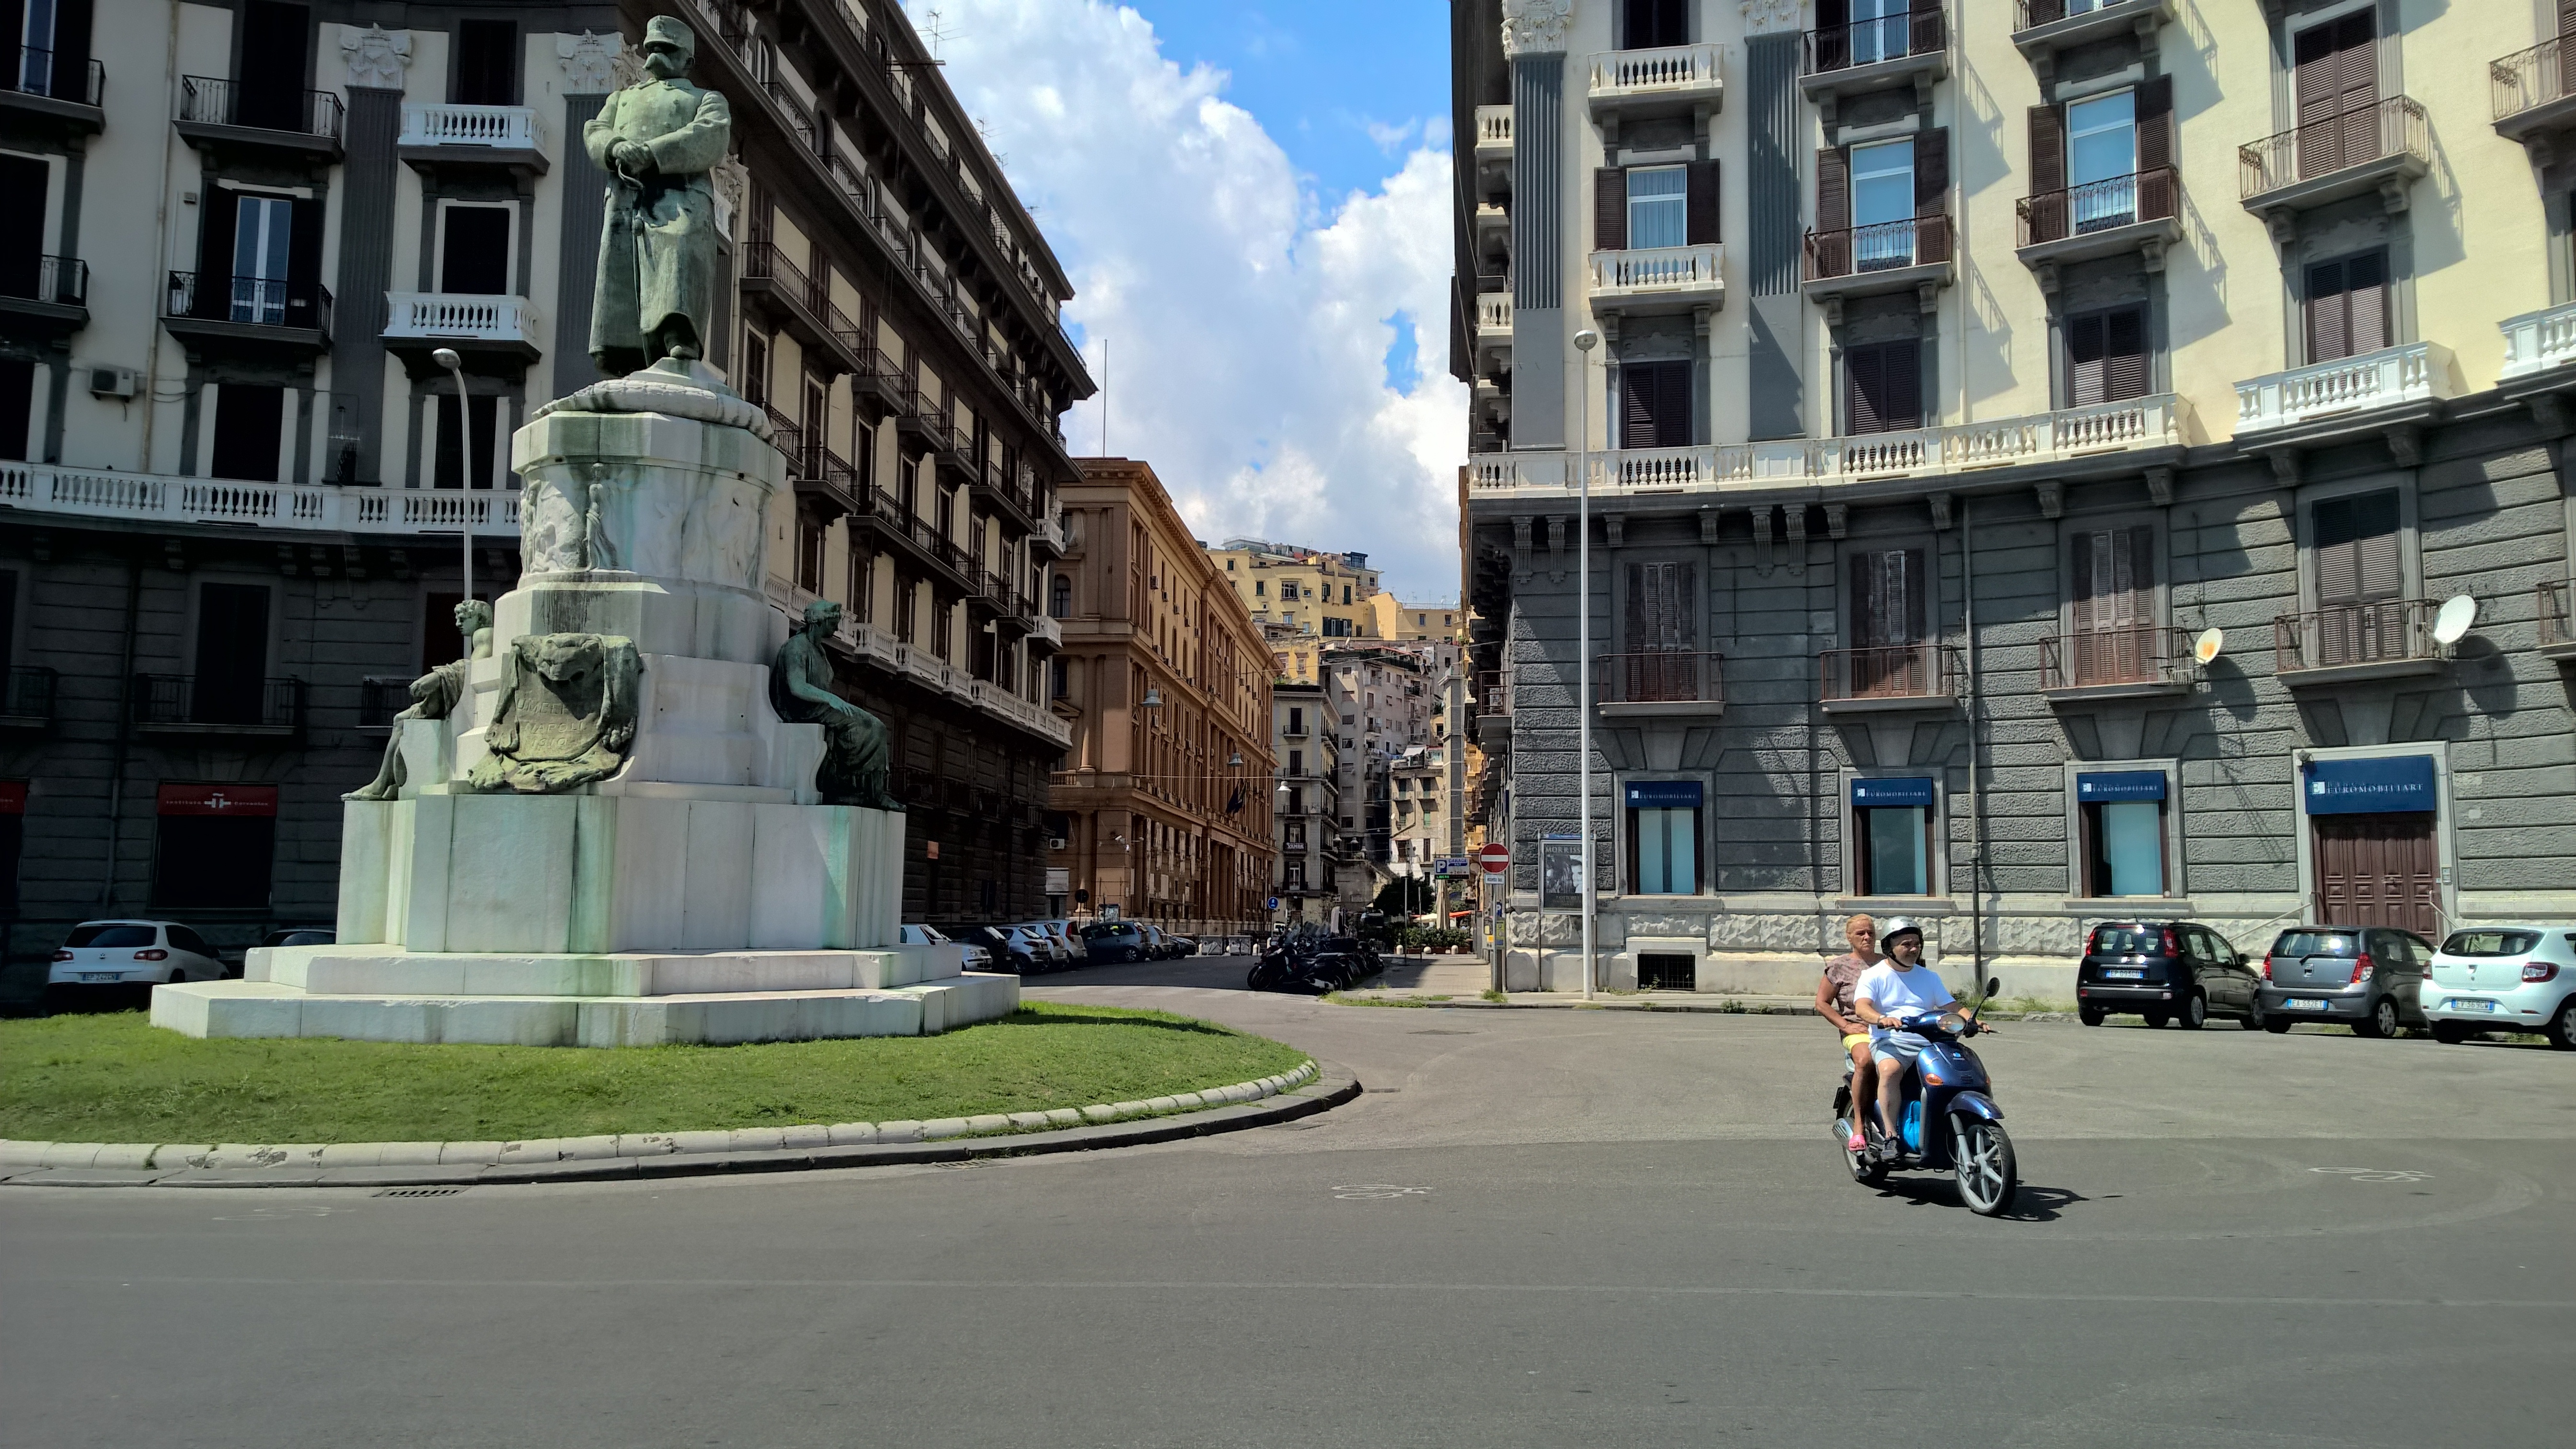
pedestrian, architecture, road, street, town, city, skyscraper, monument, cityscape, downtown, plaza, landmark, facade, tourism, town square, metropolis, neighbourhood, urban area, human settlement